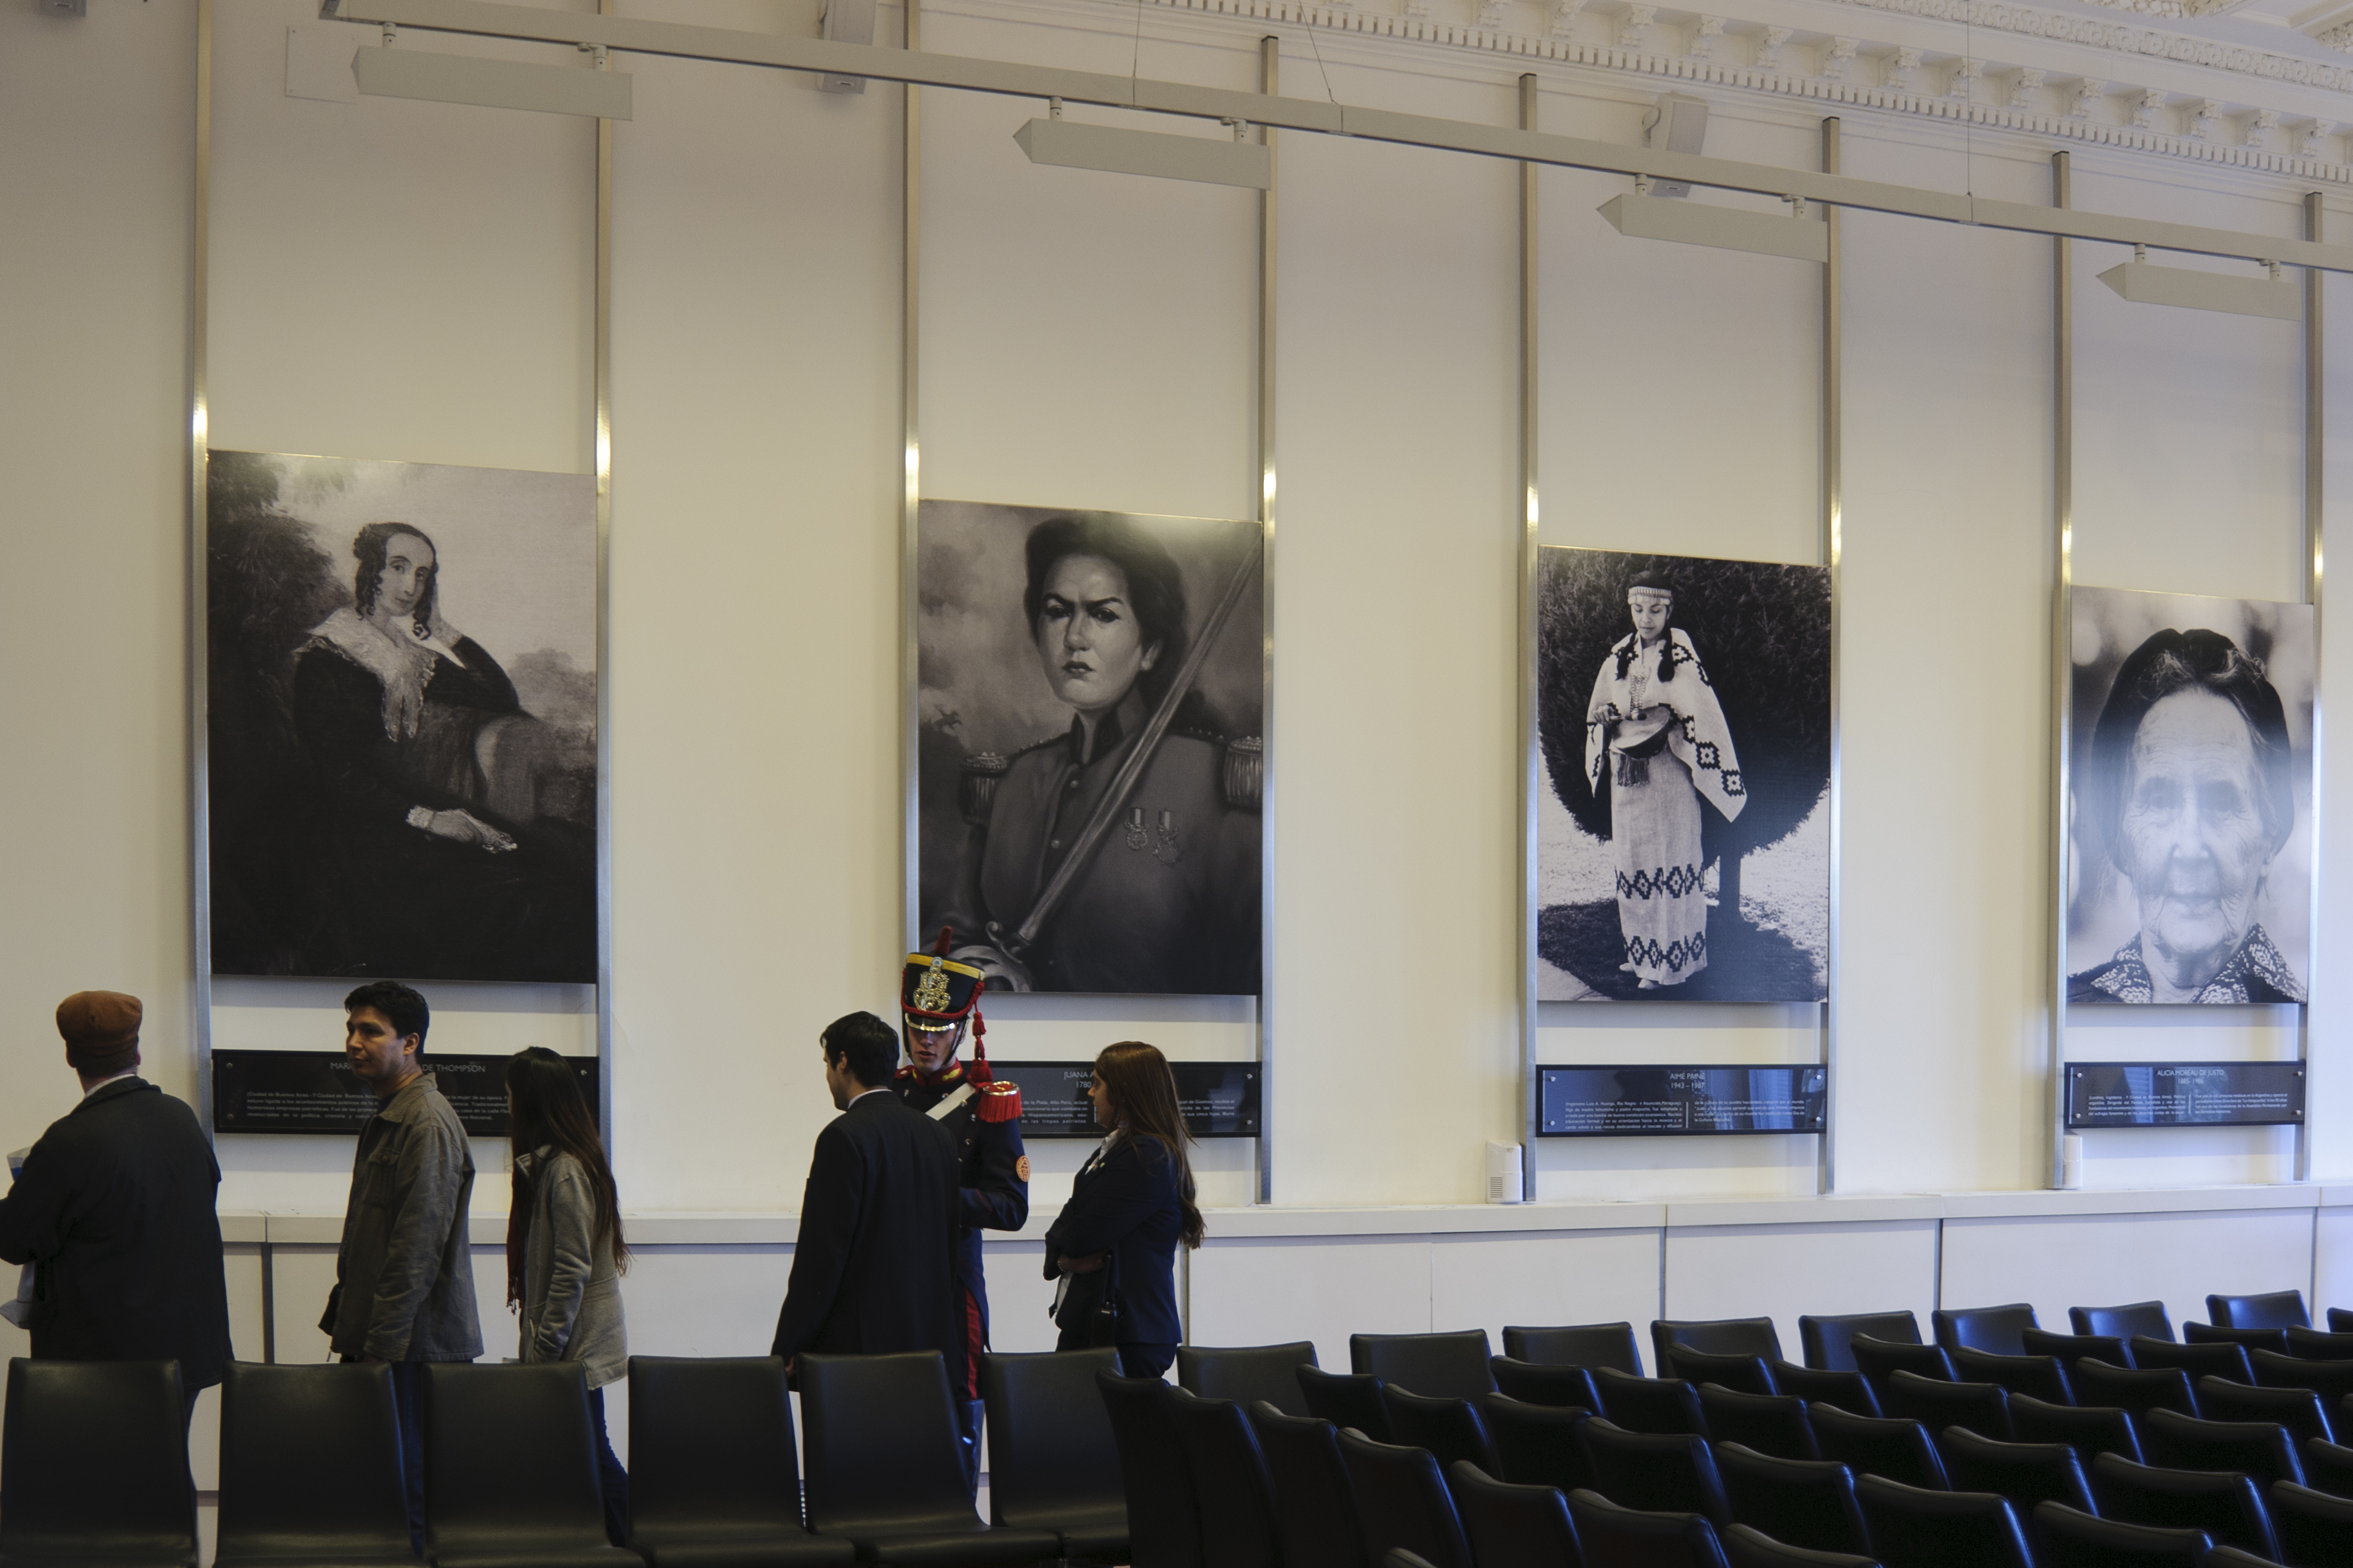
nikon, argentina, convention, buenosaires, aires, d300, approved, academic conference